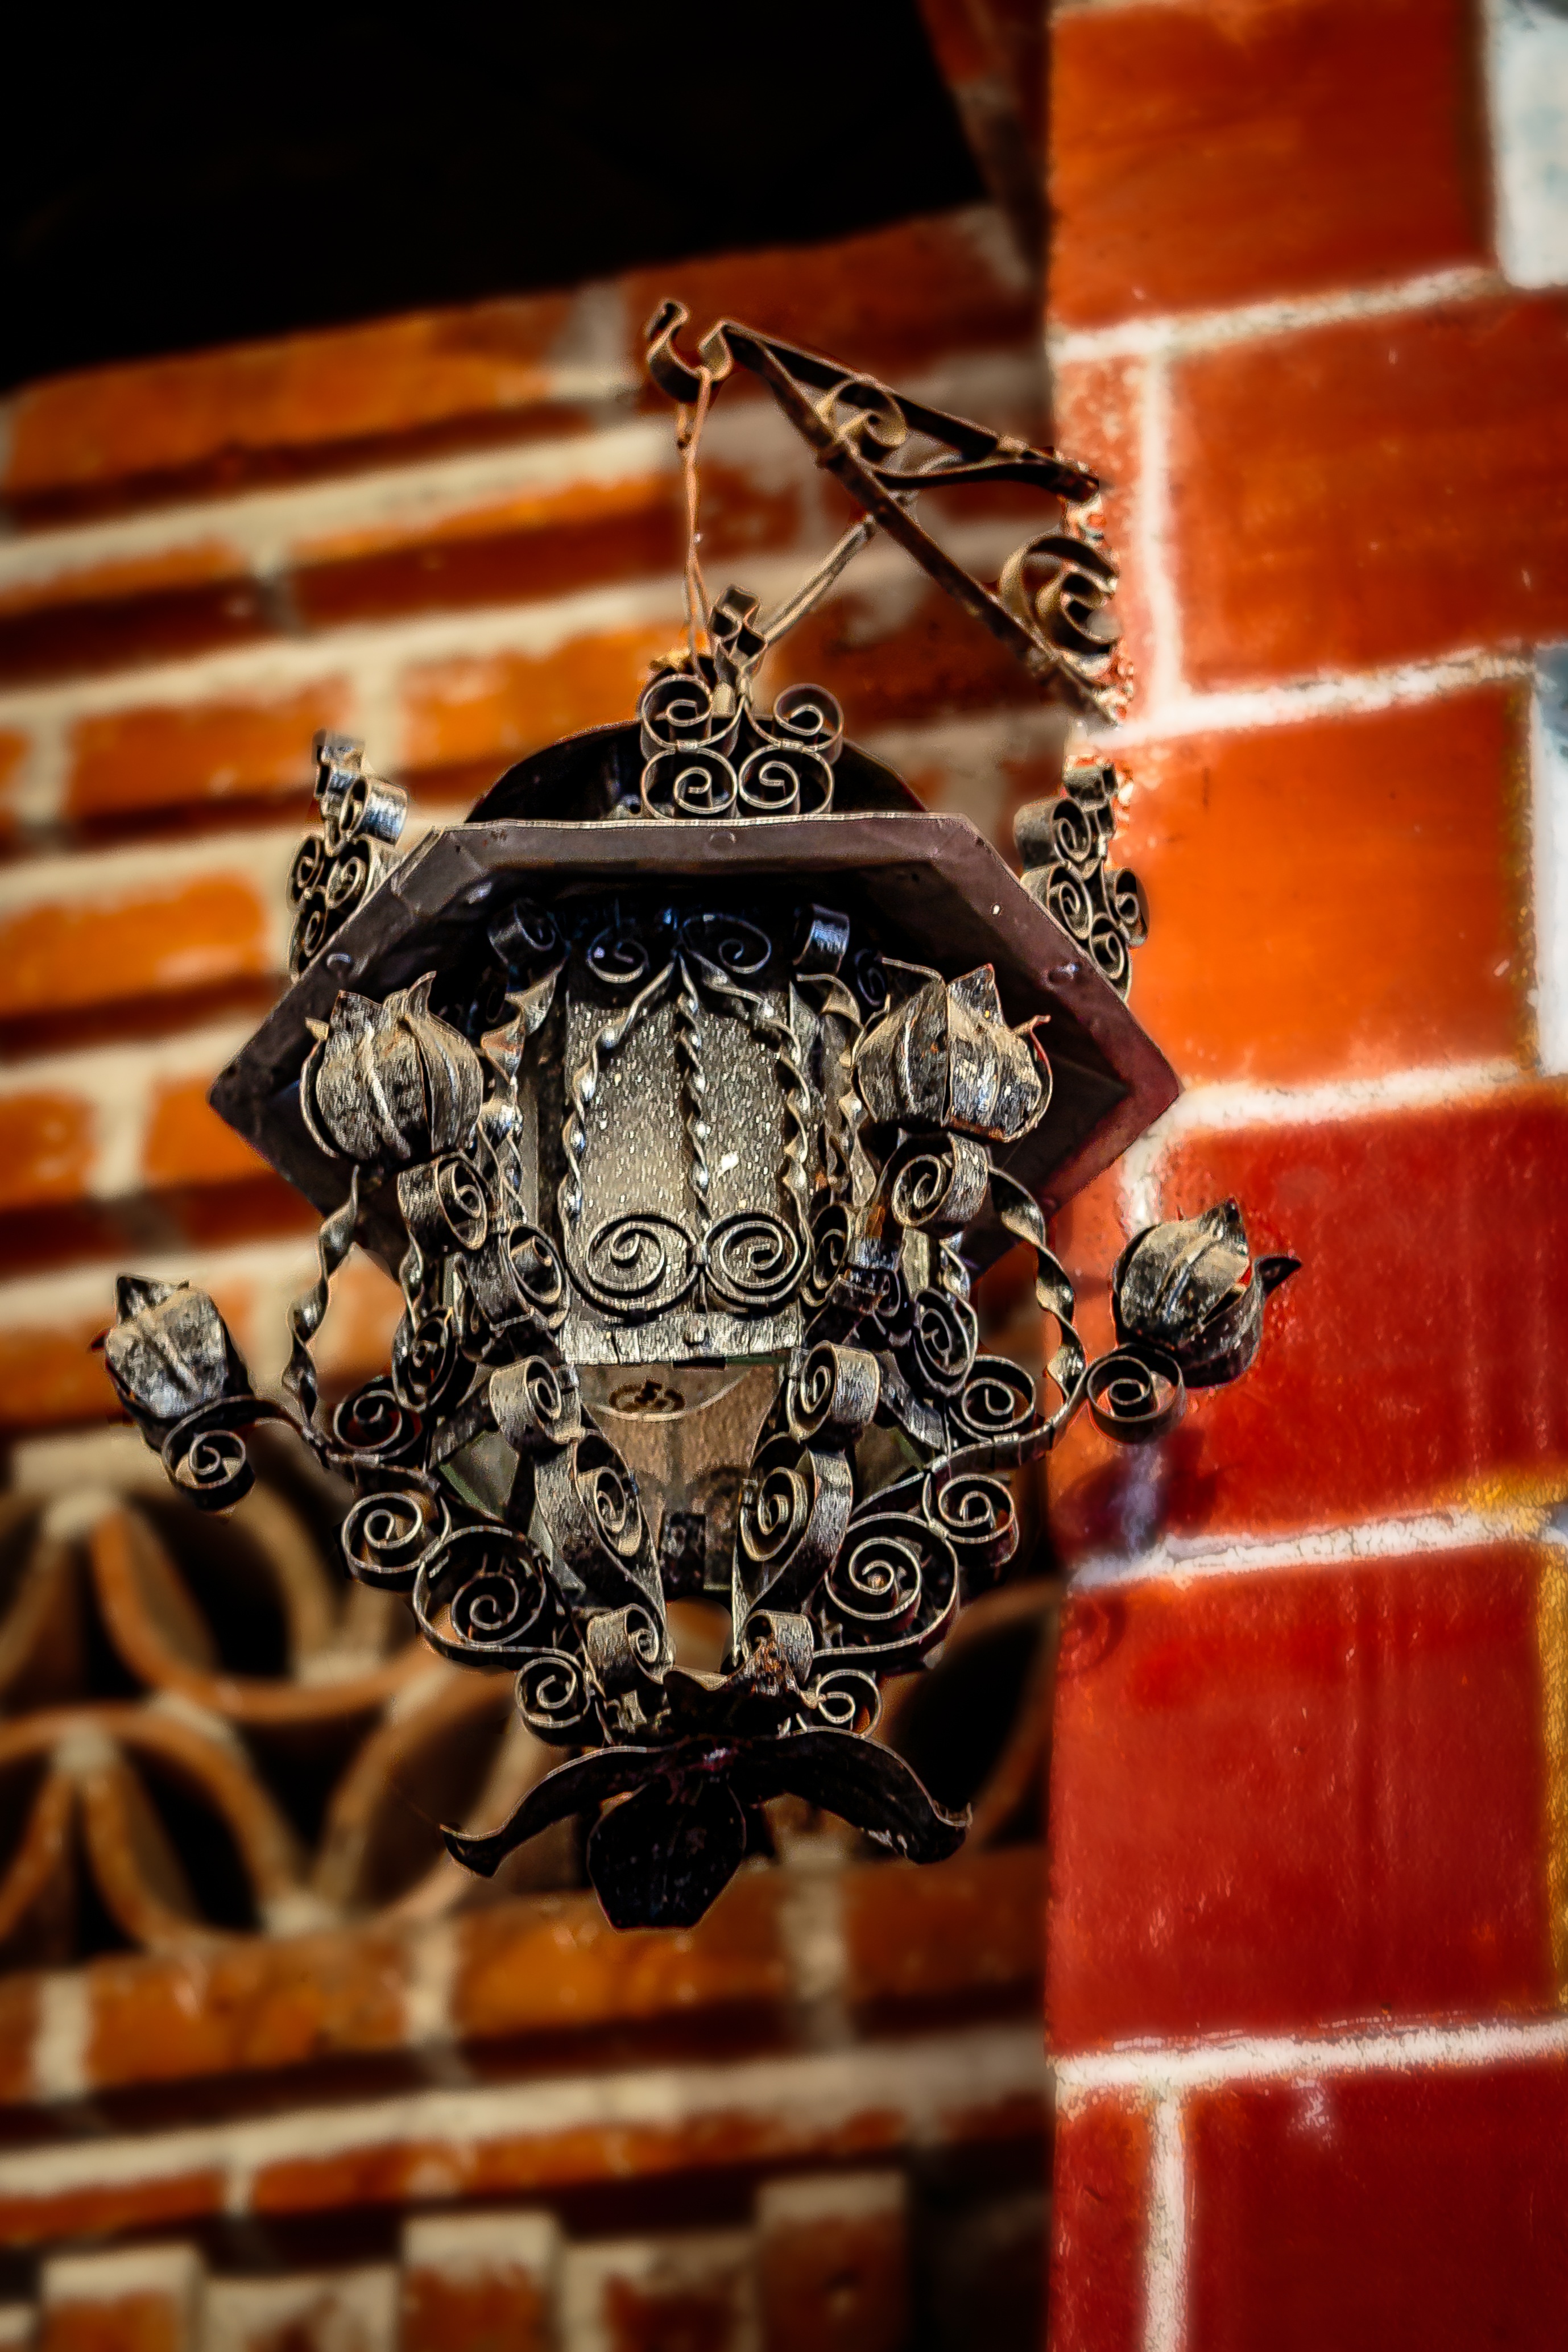
light, vintage, antique, retro, interior, glass, home, wall, decoration, pattern, red, bulb, metal, lamp, furniture, decor, jewellery, design, ornate, copper, decorative, rusty, classic, carving, electric, forge, illumination